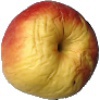
Label: red_yellow_apple